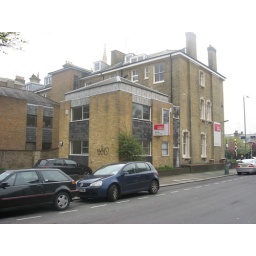
right near corner of western rd. to let - strutt and parker - top floor office - 779 649